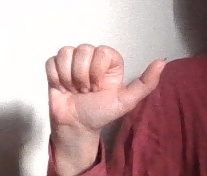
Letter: dhad